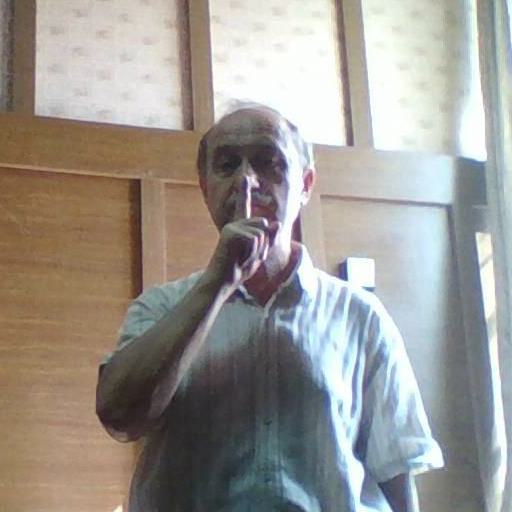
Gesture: mute